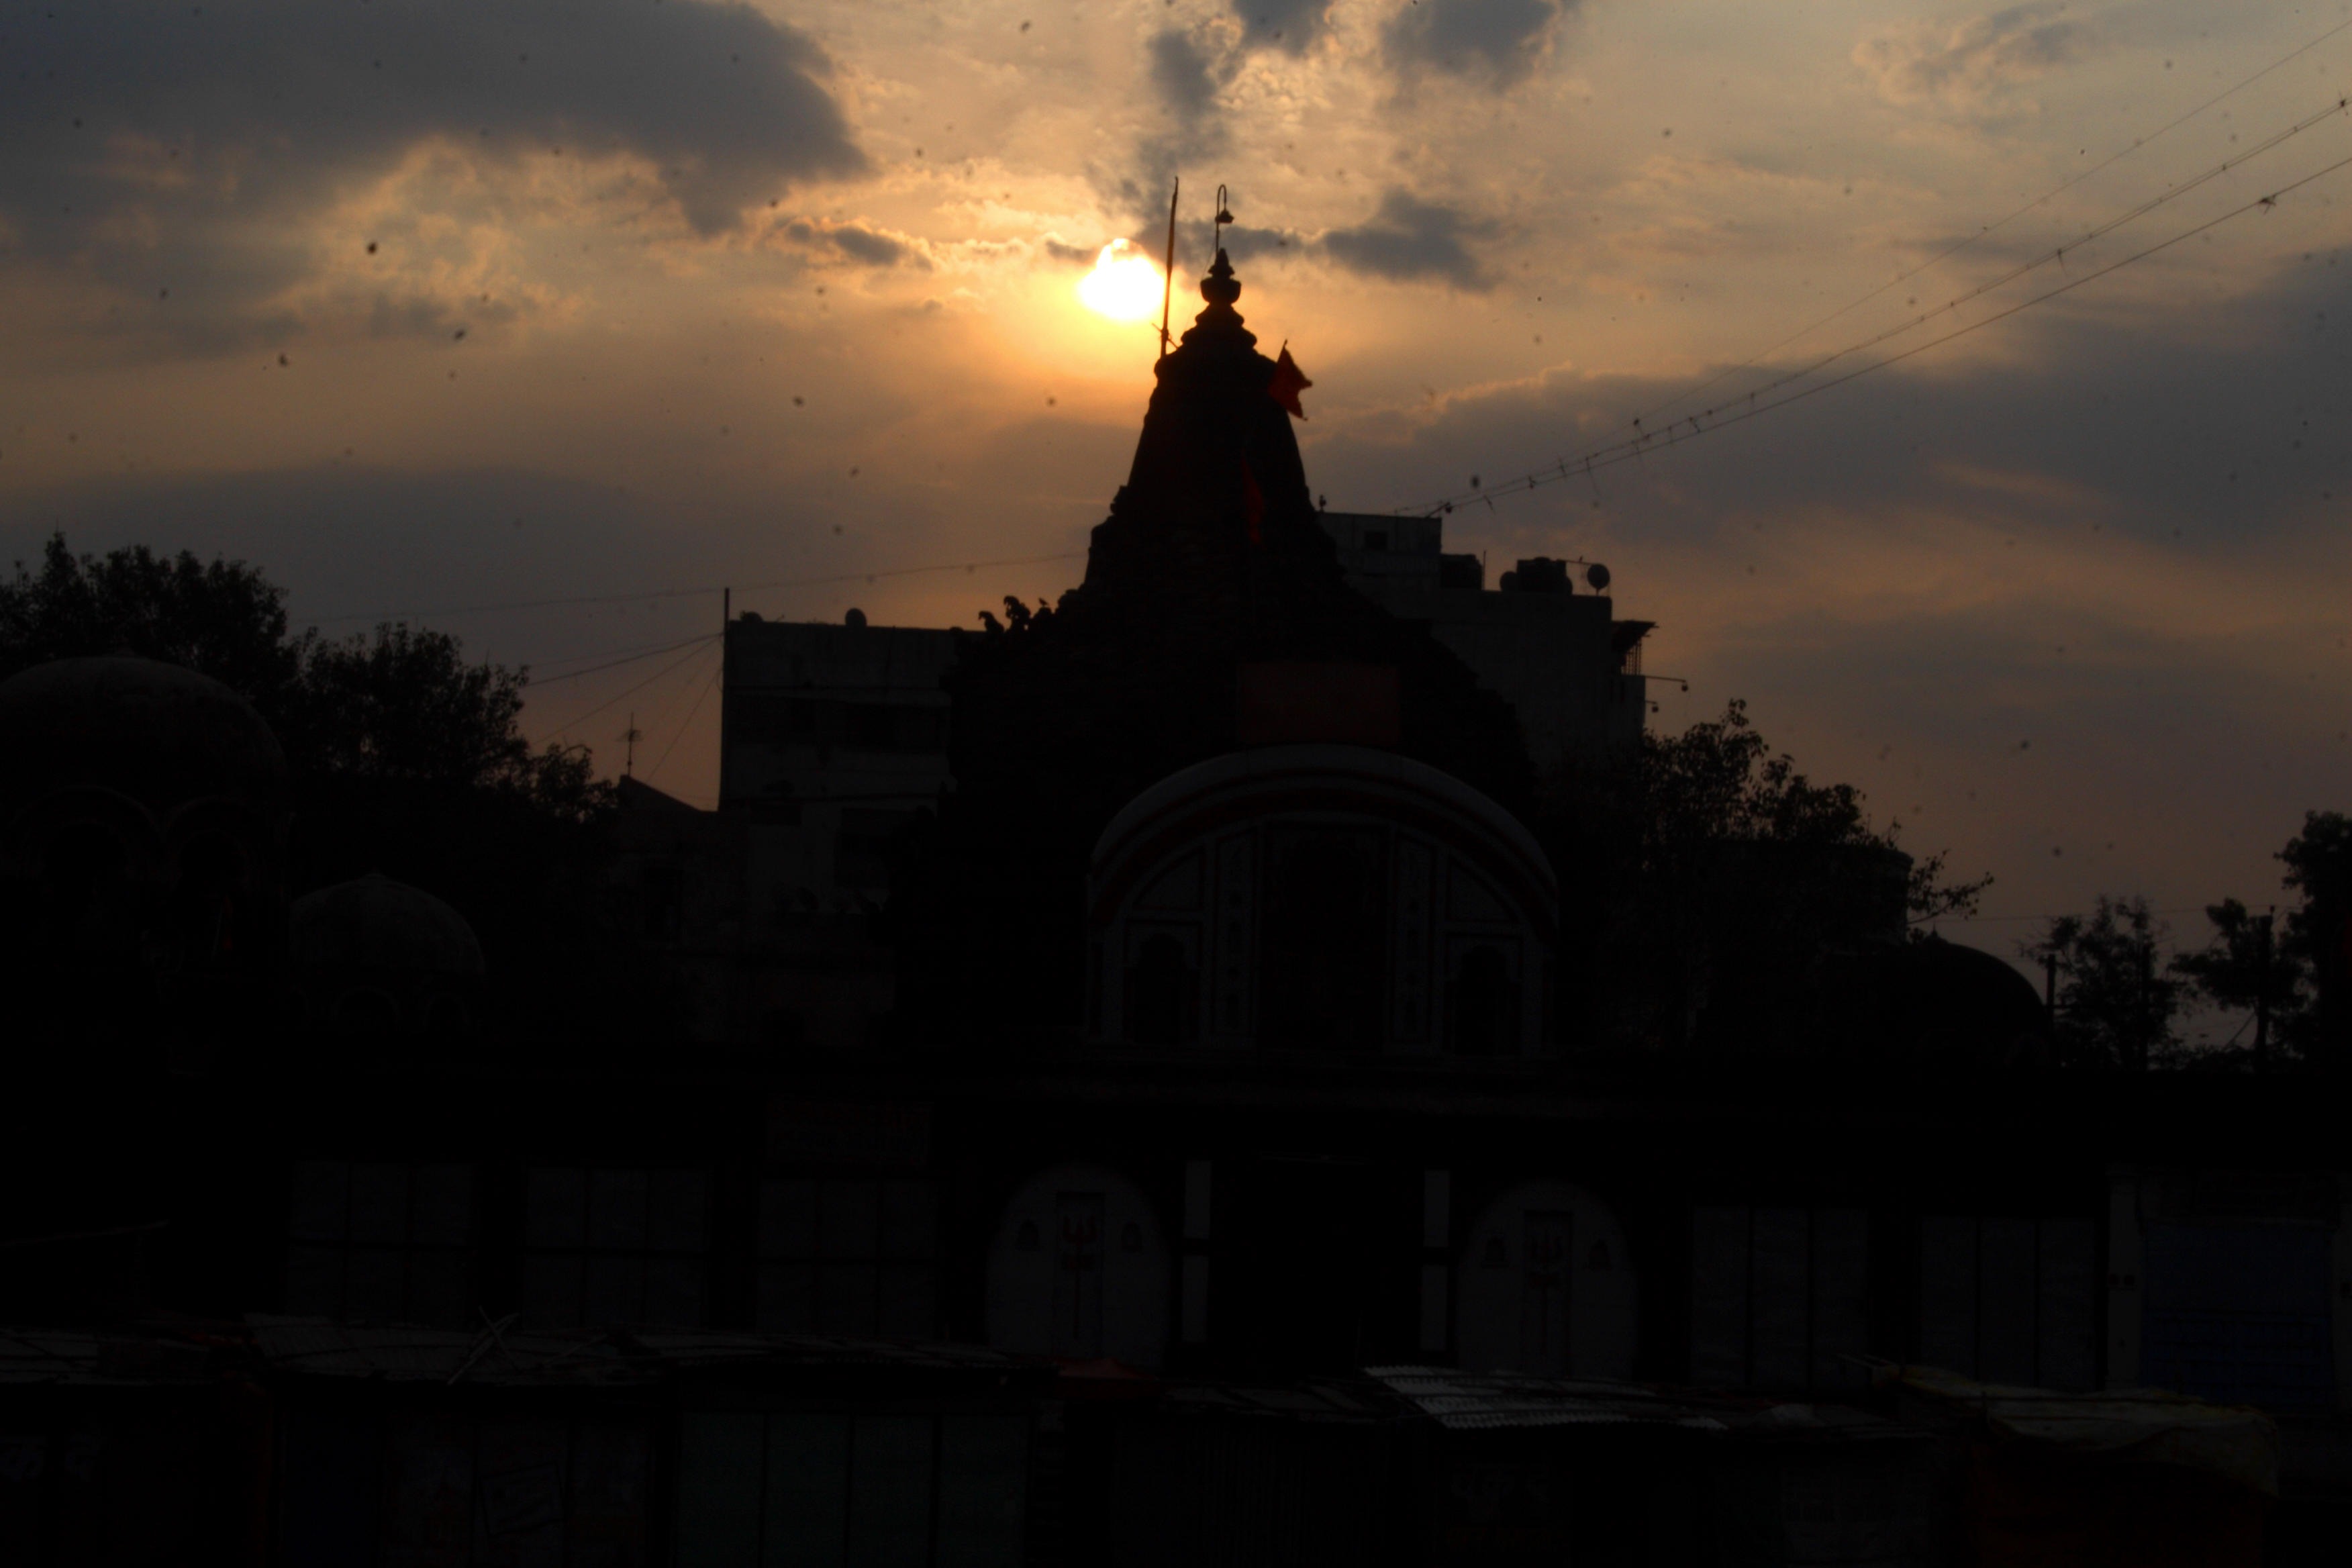
light, cloud, sky, sun, sunrise, sunset, night, sunlight, morning, dawn, atmosphere, dusk, evening, darkness, temple, evening clouds, indian temple